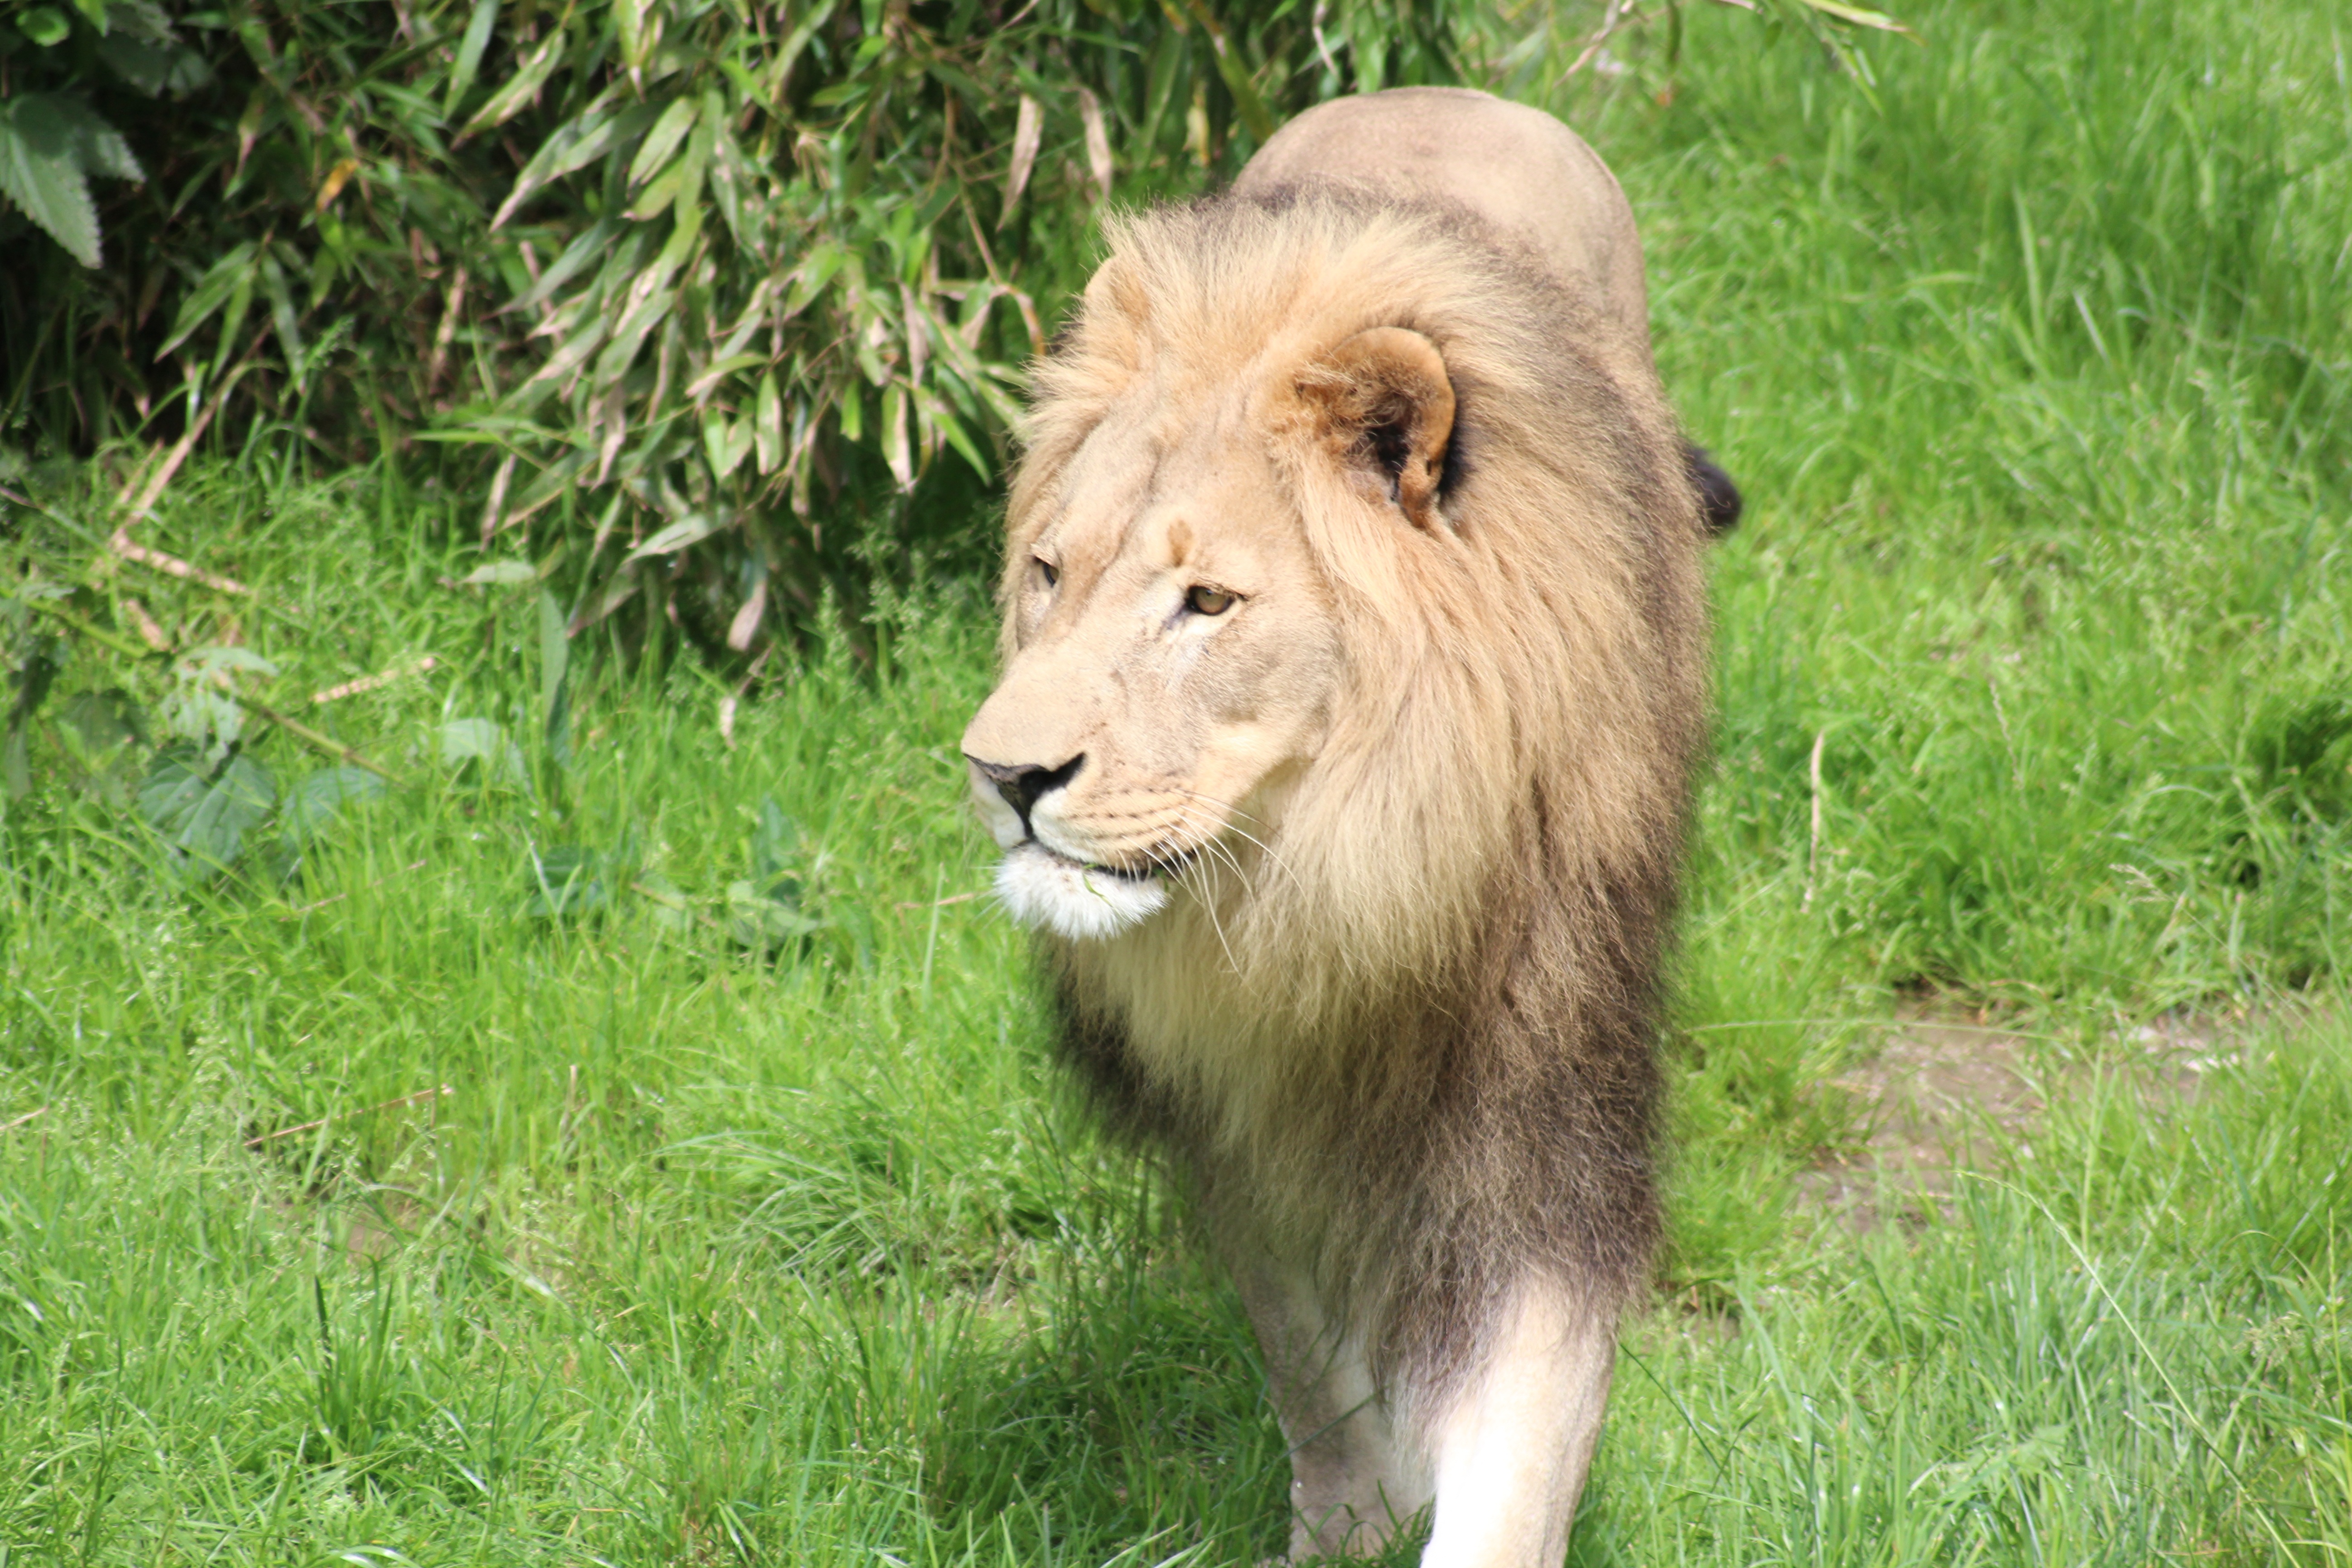
adventure, animal, wildlife, wild, zoo, cat, mammal, mane, predator, close, fauna, lion, lioness, big cat, vertebrate, wildcat, animal world, safari, big cats, cat like mammal, dog breed group, masai lion